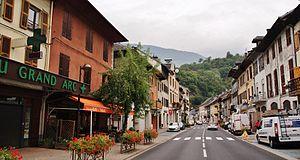
Le Village